Cottius

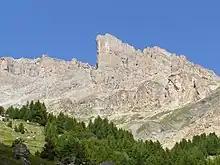
The Alpes Cottiae, now known as the Cottian Alps, previously a Roman Province

The Roman alliance was established in 13 or 12 BC, and is attested in an inscription on the Arch of Susa, which was erected to commemorate this agreement between 9 and 8 AD. The Emperor Caesar Augustus attended its unveiling. By it Cottius became a client king of Rome, with his authority reduced in exchange of the retention of his autonomy. While deferring authority to Augustus, he continued to hold his hereditary position in his land. Millar called such an arrangement a dual sovereignty. Cottius became a Roman citizen, Latinizing his name as Marcus Julius Cottius, and was appointed "præfectus civitatium". Areas assigned to this type of prefect (Roman governor) were areas newly brought under Roman administration in the Augustan period. These officials oversaw areas with a number of tribes and had a fixed term of office. However, this post in Cottia was permanent and hereditary, and made him and his 14 tribes joined the of the Roman army.